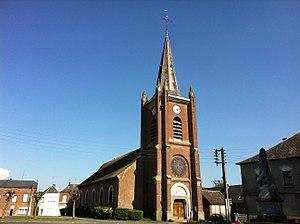
Saint-Souplet, également appelée Saint-Souplet-Escaufourt, est une commune française située dans le département du Nord, en région Hauts-de-France.